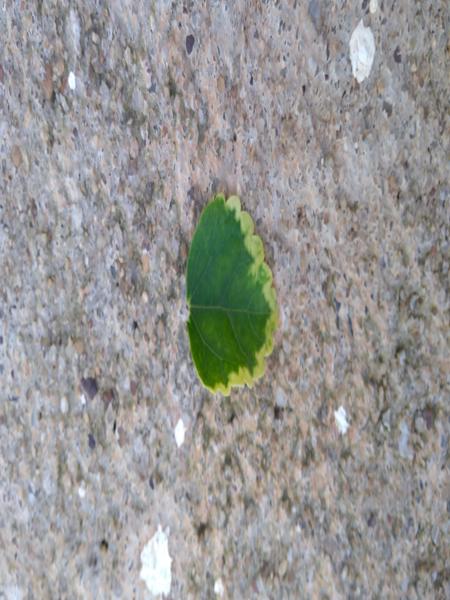
Plant: Hibiscus